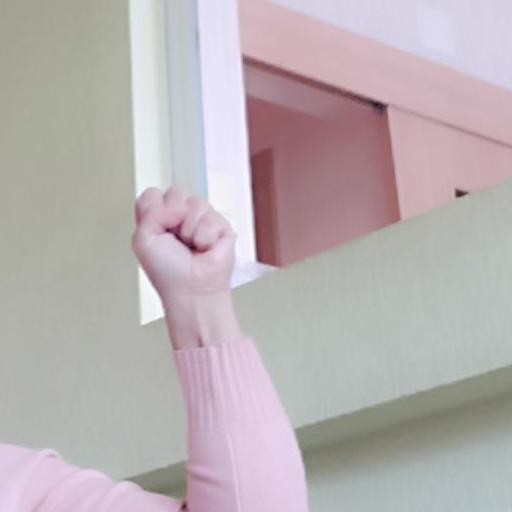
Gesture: fist